Superman (comic strip)

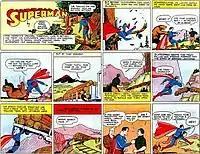
First "Superman" Sunday strip (November 5, 1939).

The daily strip was host to many storylines, unique from the regular Superman comic series. The early years consisted of Siegel-era Superman stories, many of which have yet to be republished. The strips contained the first appearance of a bald Lex Luthor, the first appearance of Mr. Mxyzptlk and of Superman's parents Jor-El and Lara. It also included the first instance in comics of Superman changing costume in a telephone booth. Other stories of note include Superman saving Santa Claus from the Nazis, World War II-era stories of Superman protecting the American home front, and Clark Kent marrying Lois Lane. The artwork includes runs by famed Superman artists Wayne Boring and Curt Swan.